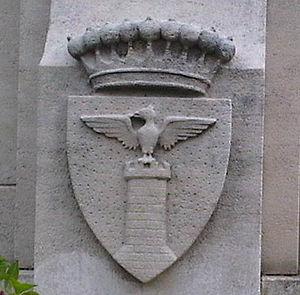
Blason de la Maurienne